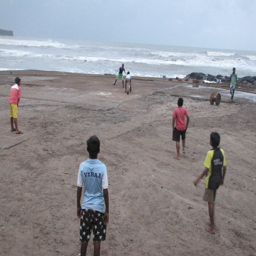
kids playing the nation 's favorite sport on the beach !